Guinness World Records

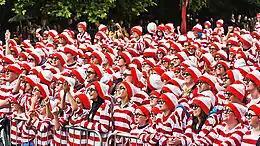
Attendees at the 2011 "Where's Wally?" Guinness World Record event in Dublin, Ireland. Setting a record for 3,872 people dressed as Wally, the total was surpassed in 2017 with 4,626 people in Japan.

Because the book became a surprise hit, many further editions were printed, eventually settling into a pattern of one revision a year, published in September/October, in time for Christmas. The McWhirters continued to compile it for many years. Both brothers had an encyclopedic memory; on the British children's television series "Record Breakers", based upon the book, which was broadcast on the BBC from 1972 to 2001, they would take questions posed by children in the audience on various world records and were able to give the correct answer. Ross McWhirter was assassinated by two members of the Provisional Irish Republican Army in 1975, in response to offering a £50,000 reward for information that would lead to capture of members of the organisation. Following Ross's assassination, the feature in the show where questions about records posed by children were answered was called "Norris on the Spot". Norris carried on as the book's sole editor.